Answer in natural language. Which object is closer to lowpoly bed with brown blanket (highlighted by a red box), beautiful wall painting (highlighted by a blue box) or Window (highlighted by a green box)? Choose between the following options: beautiful wall painting (highlighted by a blue box) or Window (highlighted by a green box)
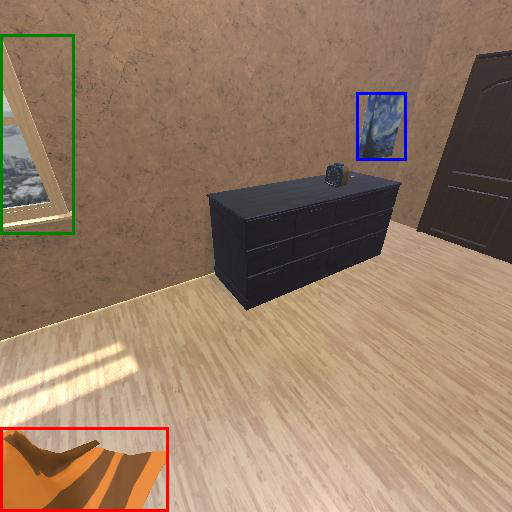
<answer>Window (highlighted by a green box)</answer>